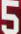
Number: 5